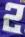
Number: 2